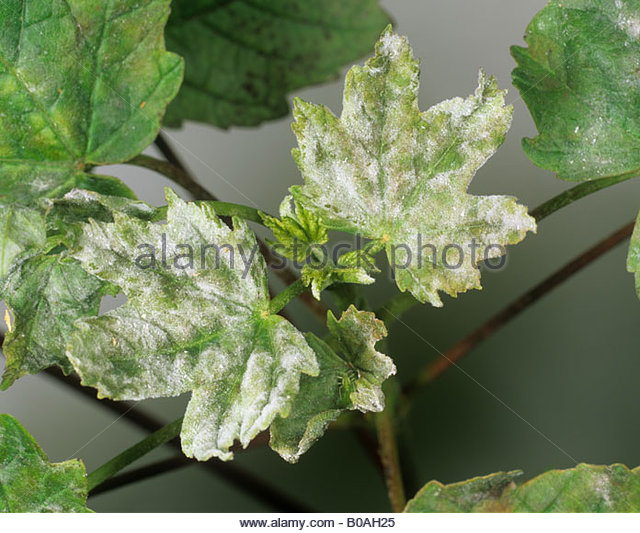
Labels: Squash Powdery mildew leaf, Squash Powdery mildew leaf